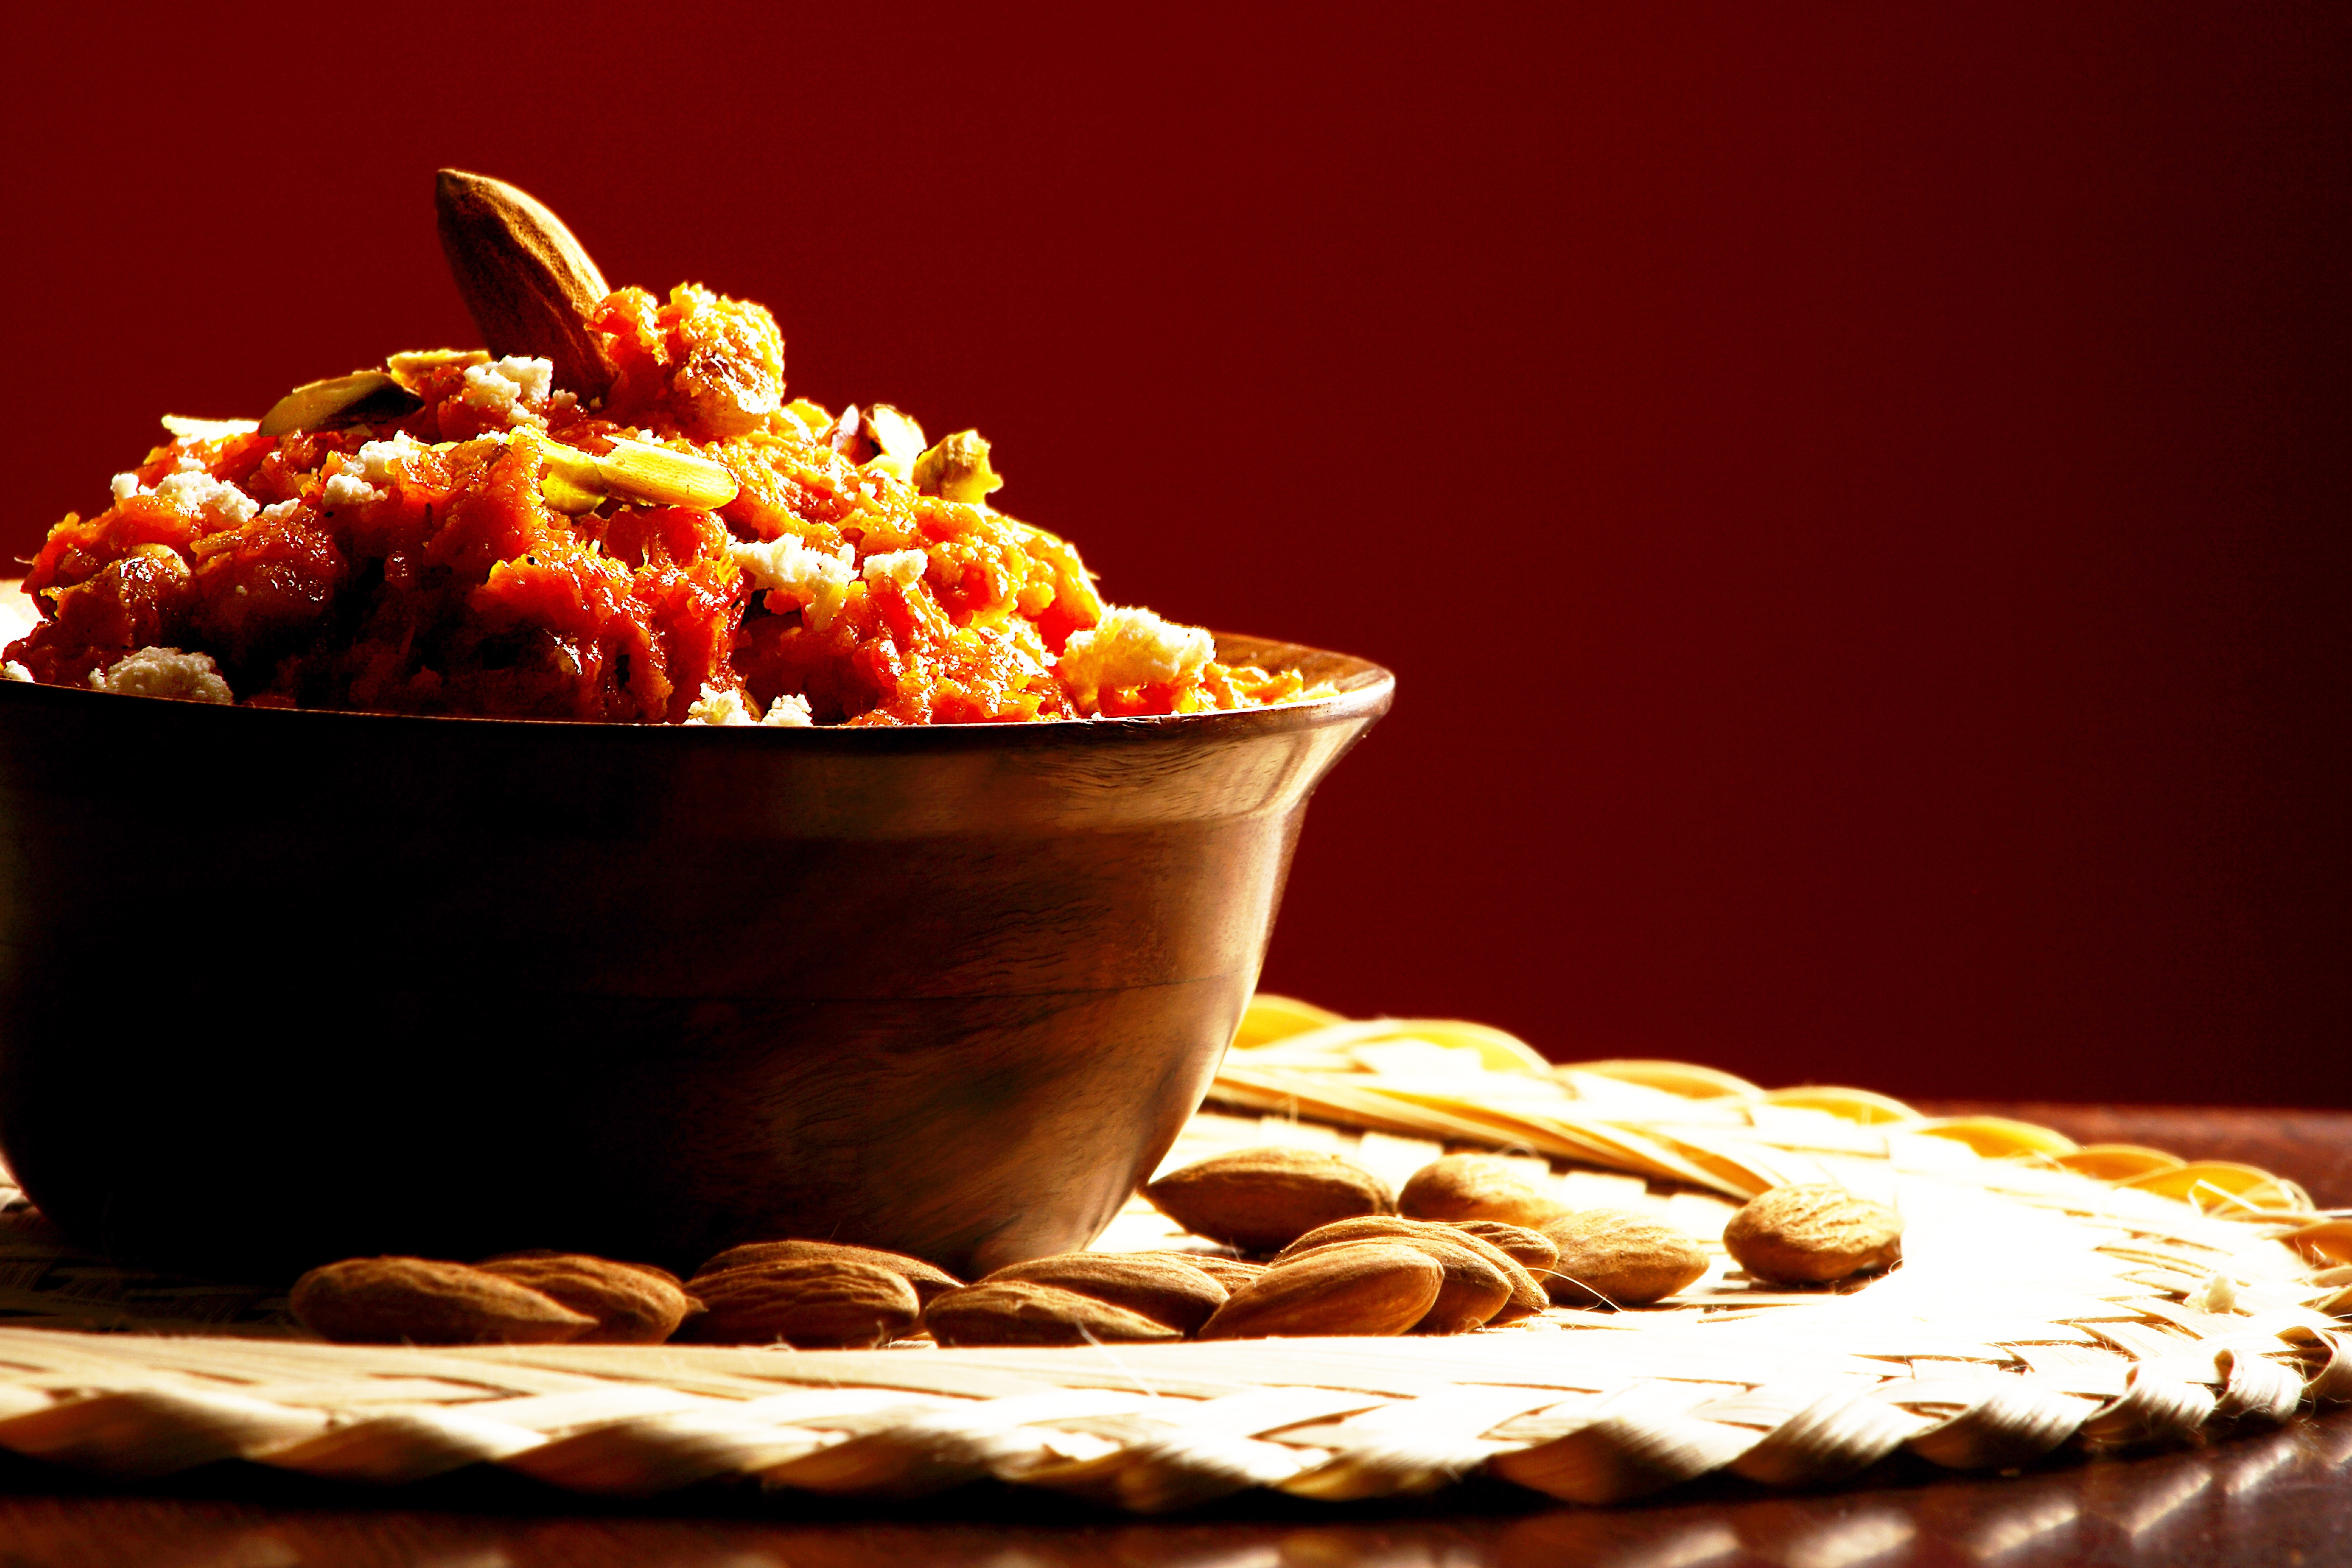
plant, fruit, sweet, dish, food, produce, carrot, festival, indian, traditional, yummy, snack food